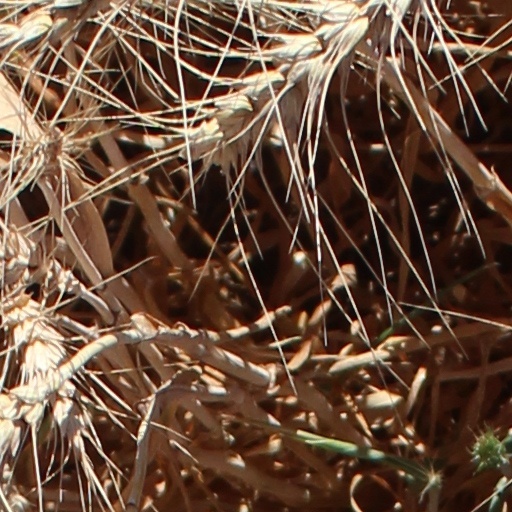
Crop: wheat